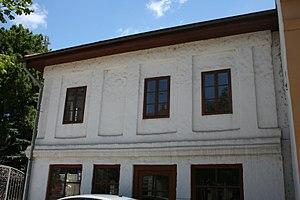
La maison de Jovan Pavlović à Šabac se trouve à Šabac, dans le district de Mačva, en Serbie. Elle est inscrite sur la liste des monuments culturels protégés de la République de Serbie.